History of the Russian State from Gostomysl to Timashev

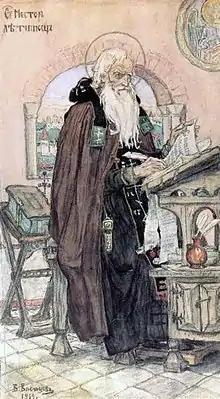
St.Nestor the Chronicler by Viktor Vasnetsov

According to William Harkins, "The History of the Russian State" should be seen "as an important work by an author who has a very substantial claim to be regarded as Russia's leading humorous poet, and not as a serious or entirely consistent statement of definite ideological position." It begins with a short extract from Nestor's Chronicle (page 8): "Our land is vast and abundant, one thing it lacks is order." The phrase, forming half of Verse 1 ("Poslushaite rebyata/Tchto vam rasskazhet ded/Zemlya nasha bogata/Poryadka v nei lish net". - Now take a listen children/What grand-dad's have to say/Our land is rich. The Order / Is one thing that it lacks) and is repeated many times later, in a manner of a refrain.